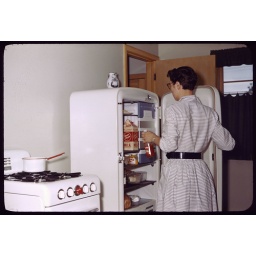
Dolores in the kitchen of the house in Lauderdale, MN, late May or early June 1958.